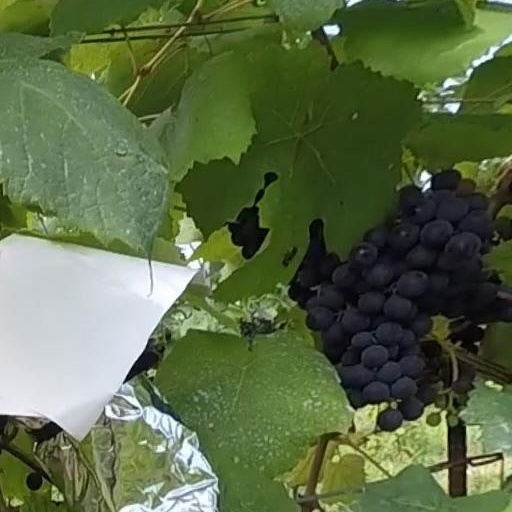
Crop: grape